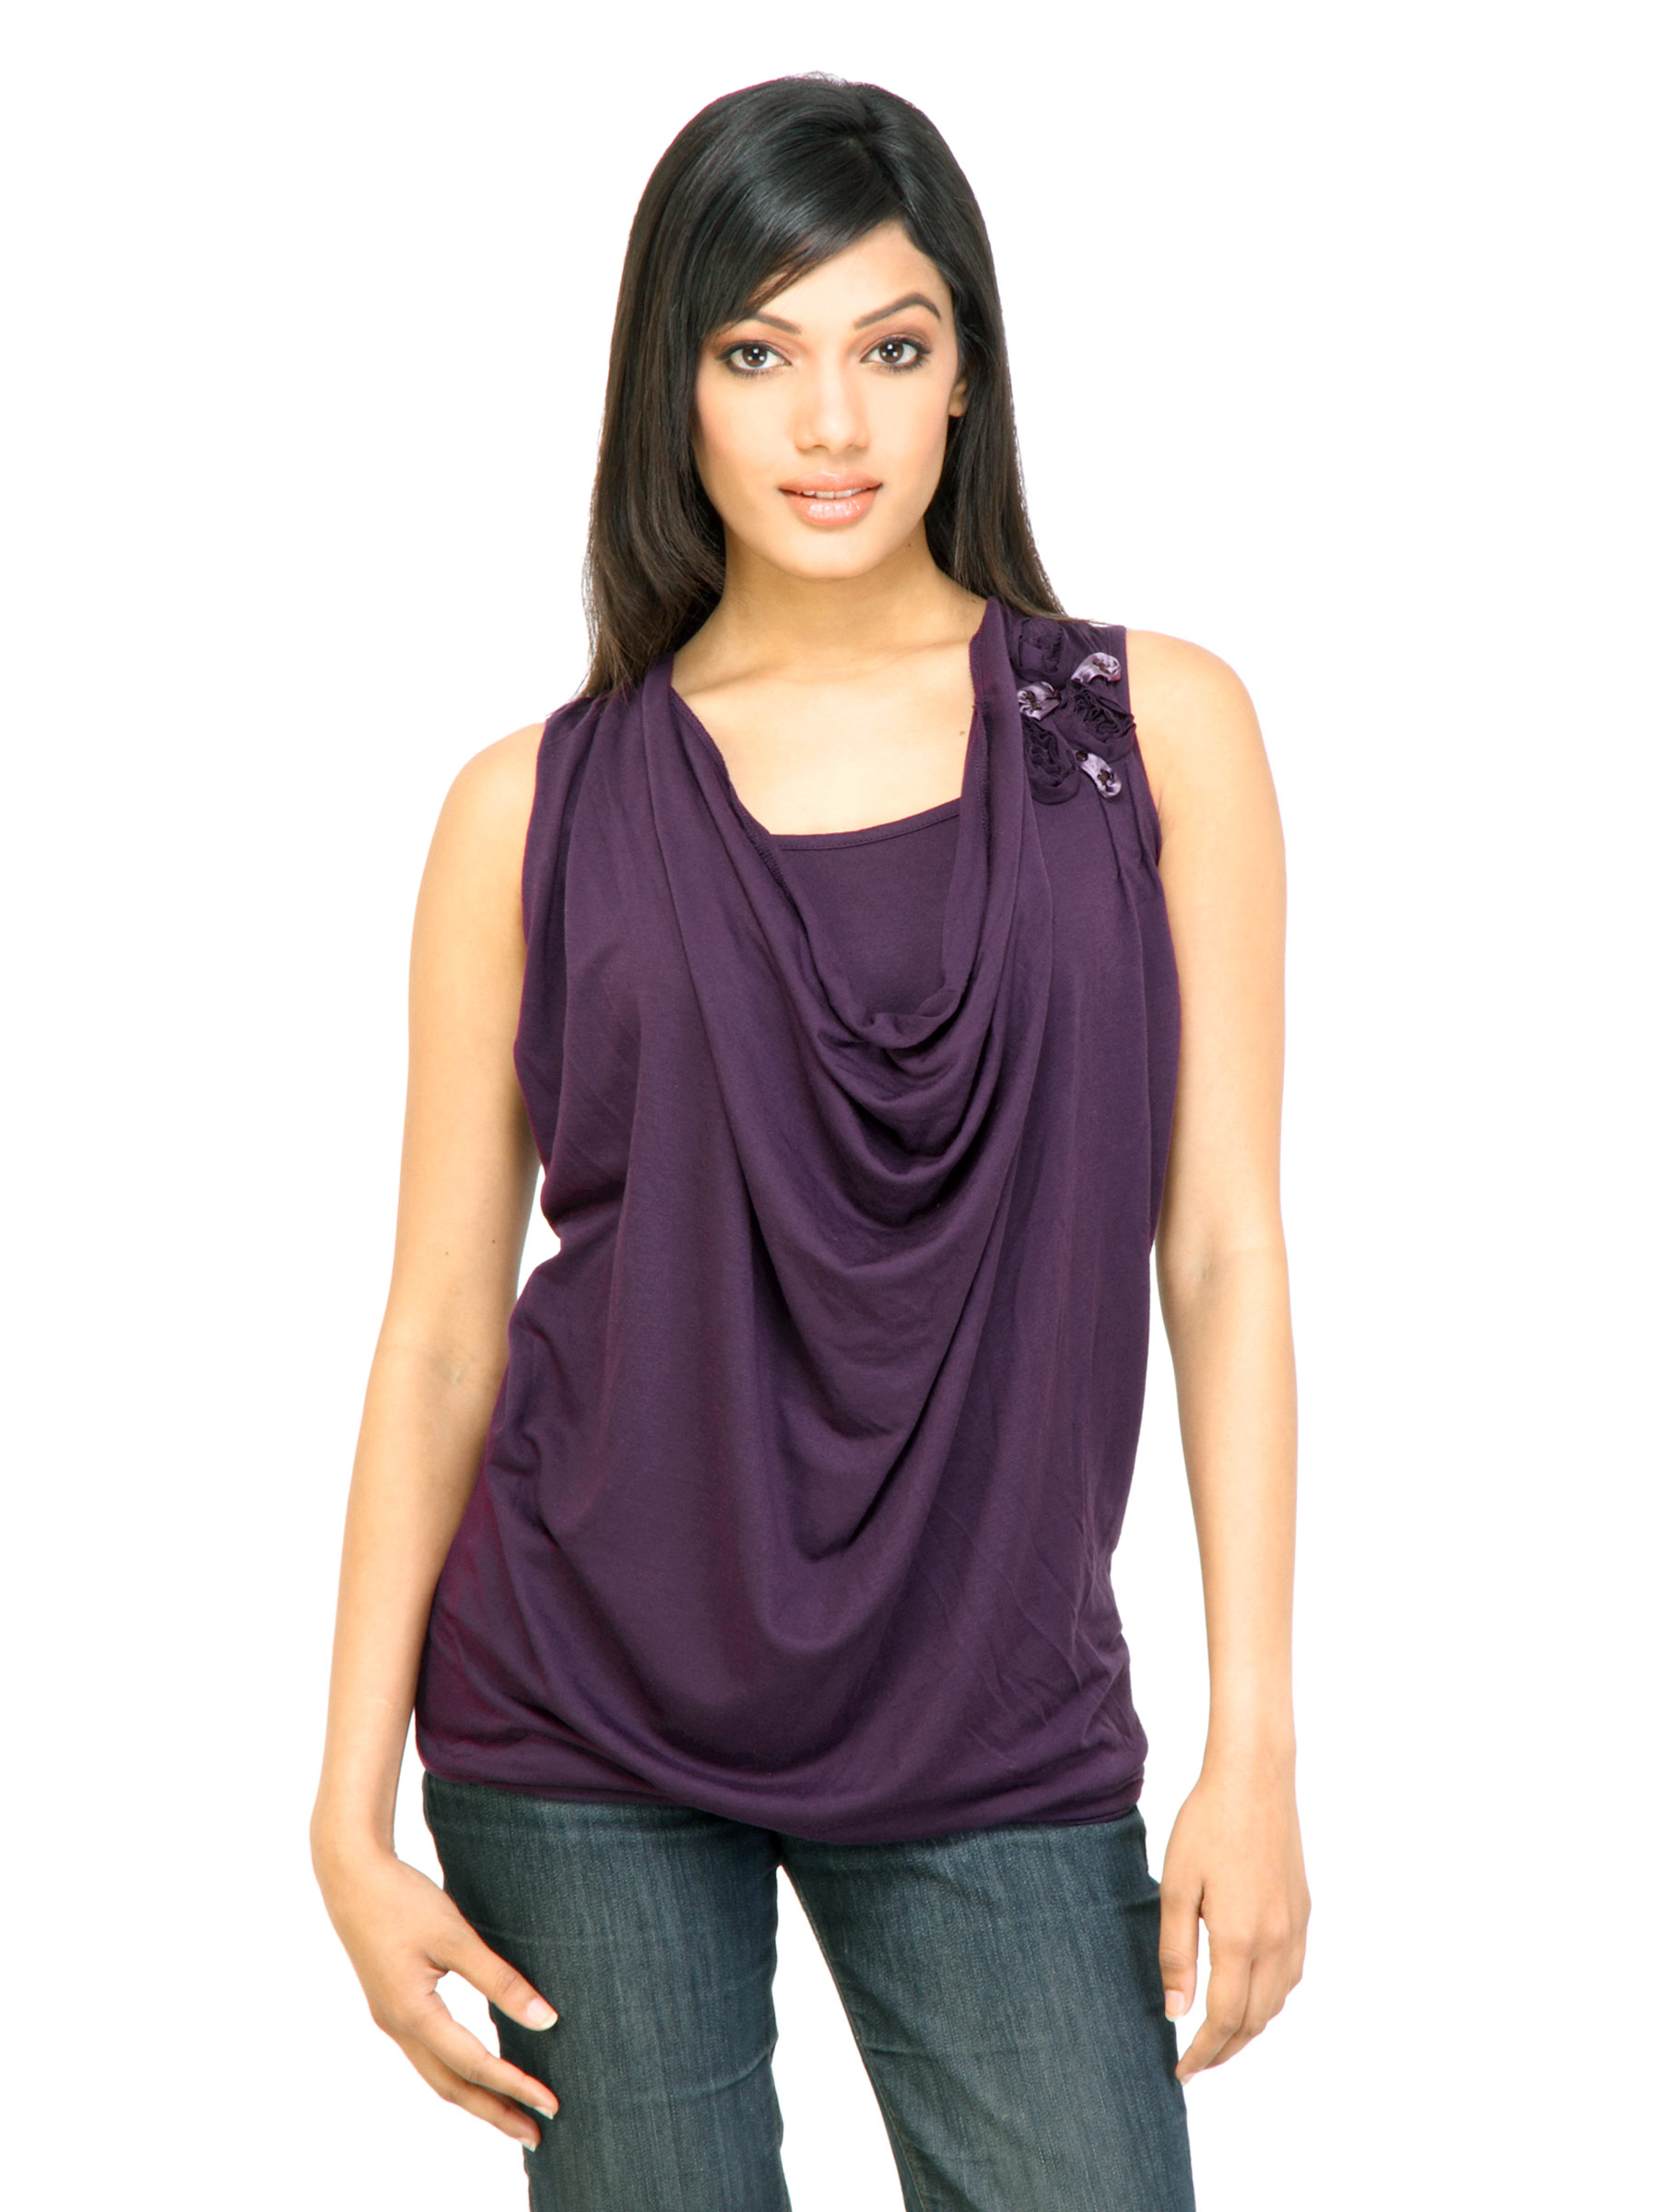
Jealous 21 Women Casual Top Purple Tops
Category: Apparel / Topwear / Tops
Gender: Women
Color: Purple
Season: Fall 2011
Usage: Casual